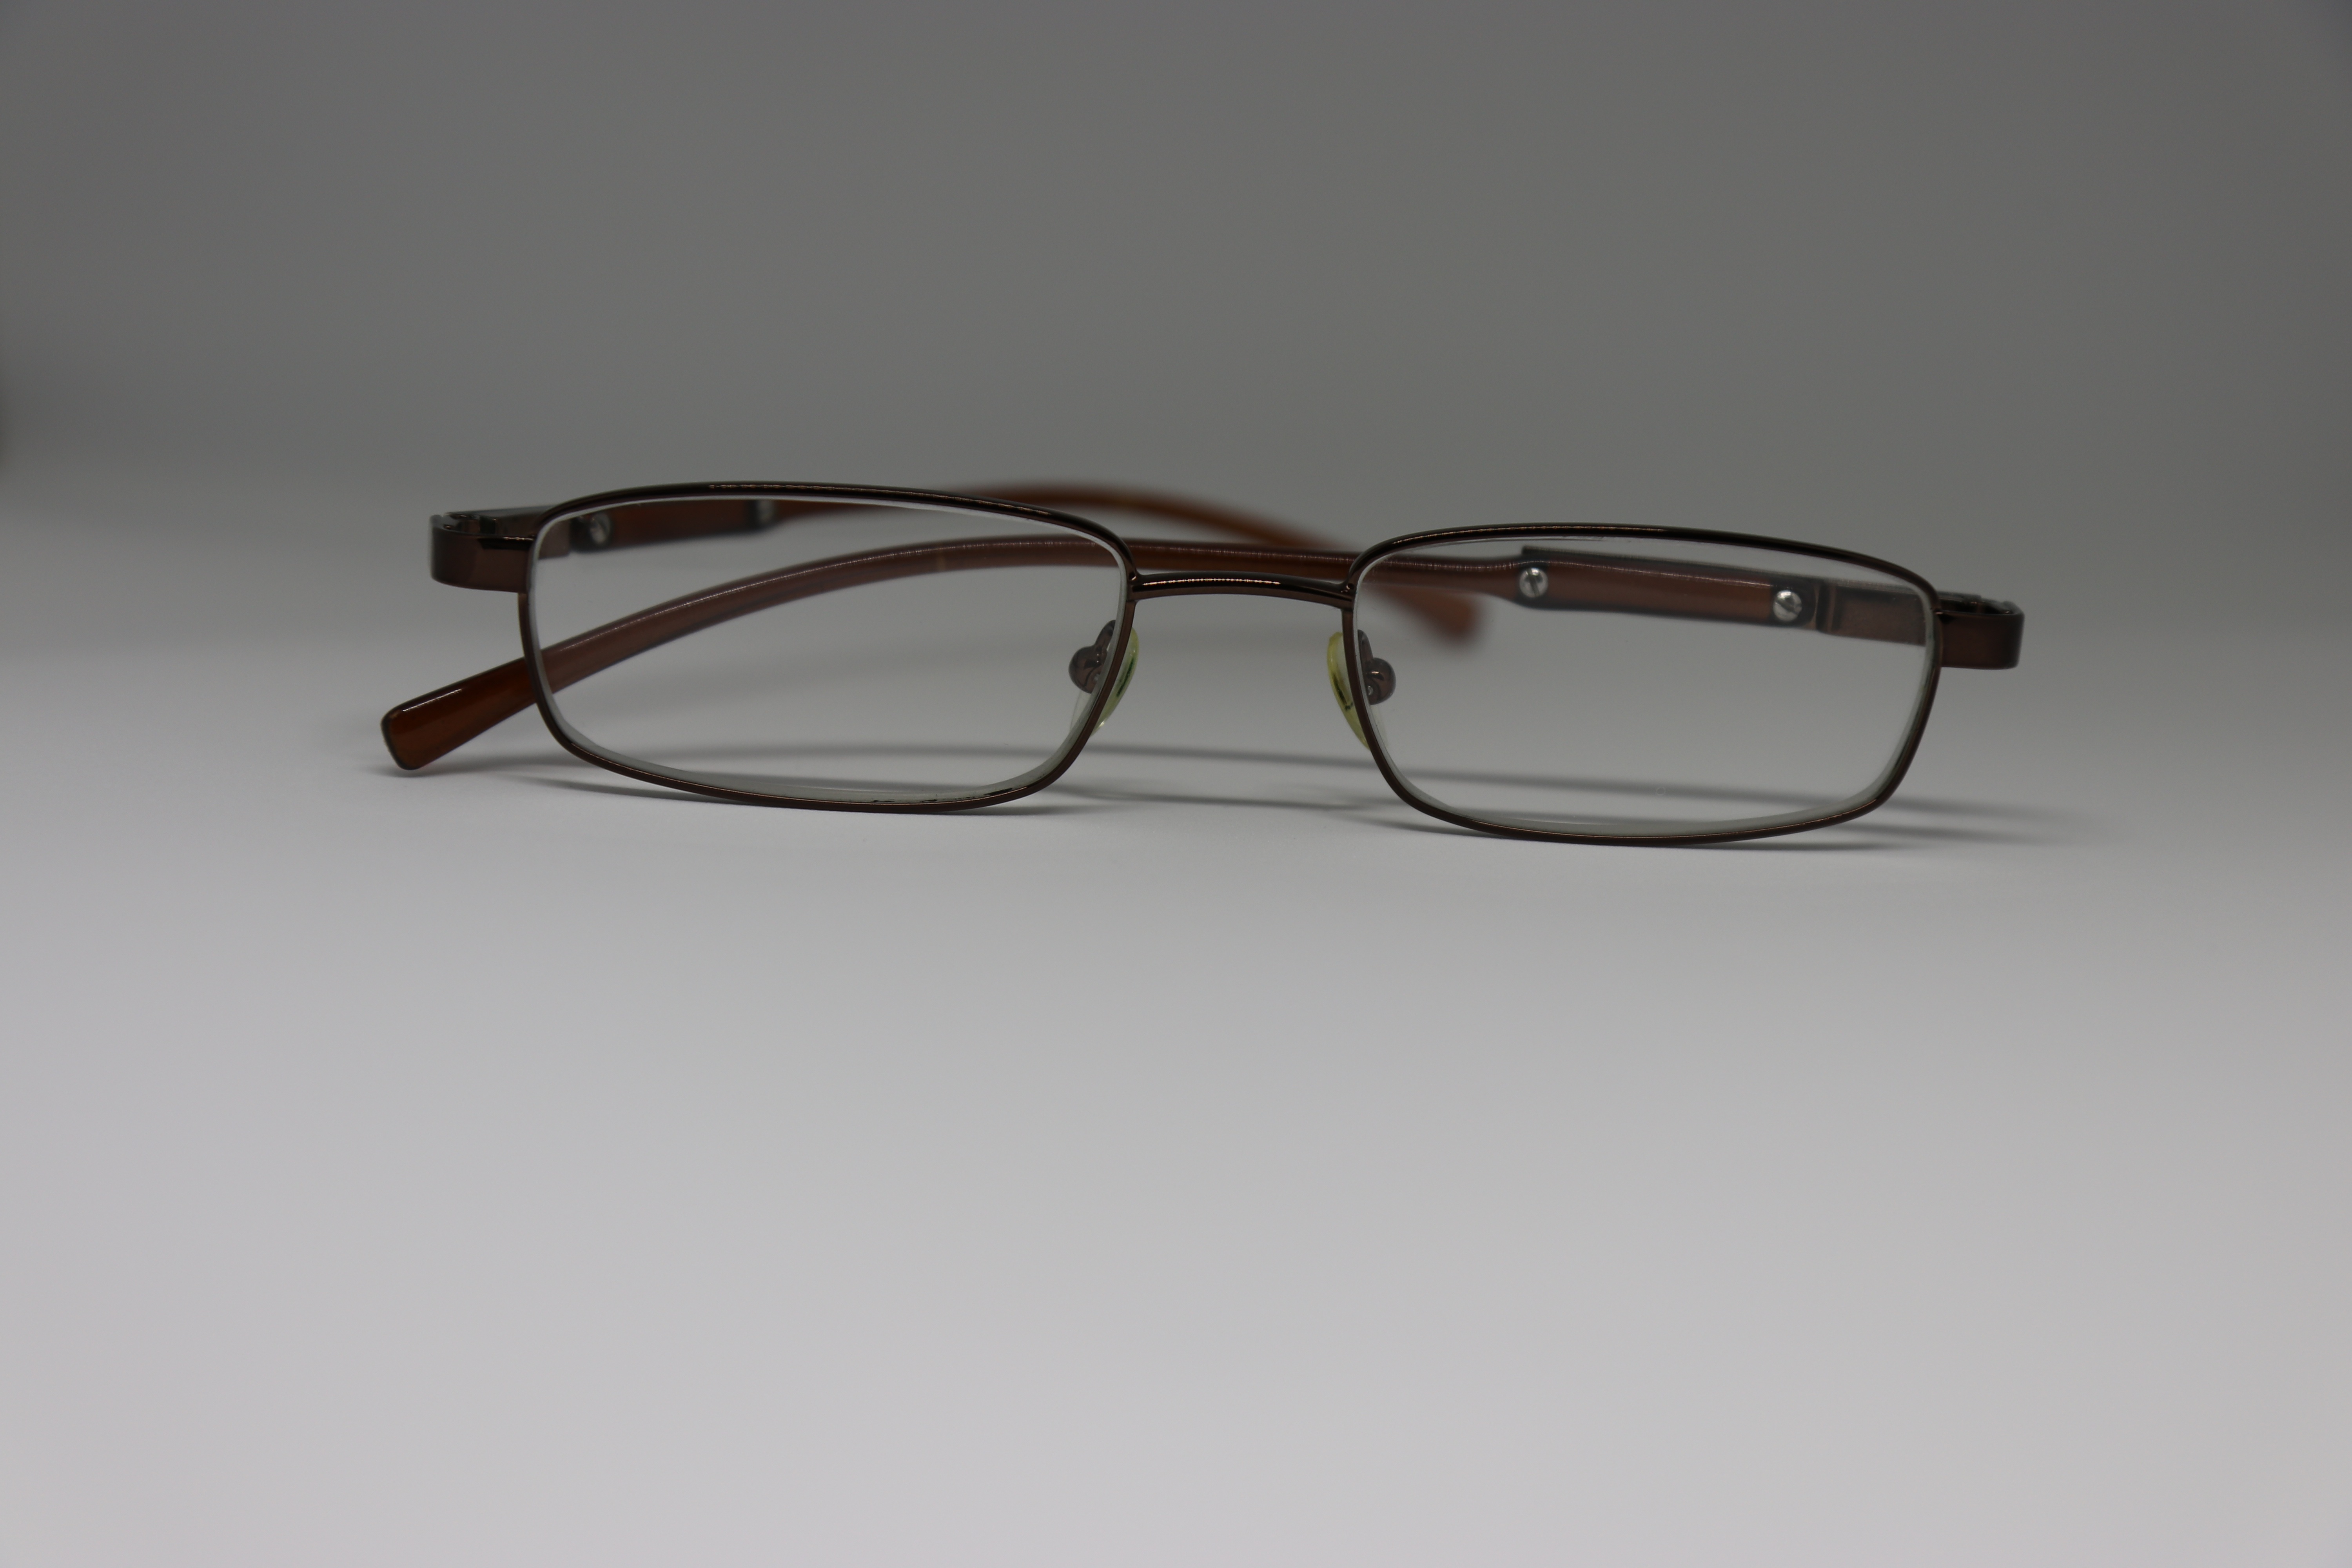
frame, brown, spectacles, sunglasses, glasses, eyeglasses, eyewear, optical, optic, eyesight, specs, fashion accessory, vision care